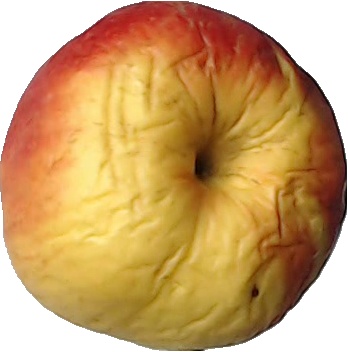
Label: apple_red_yellow_1